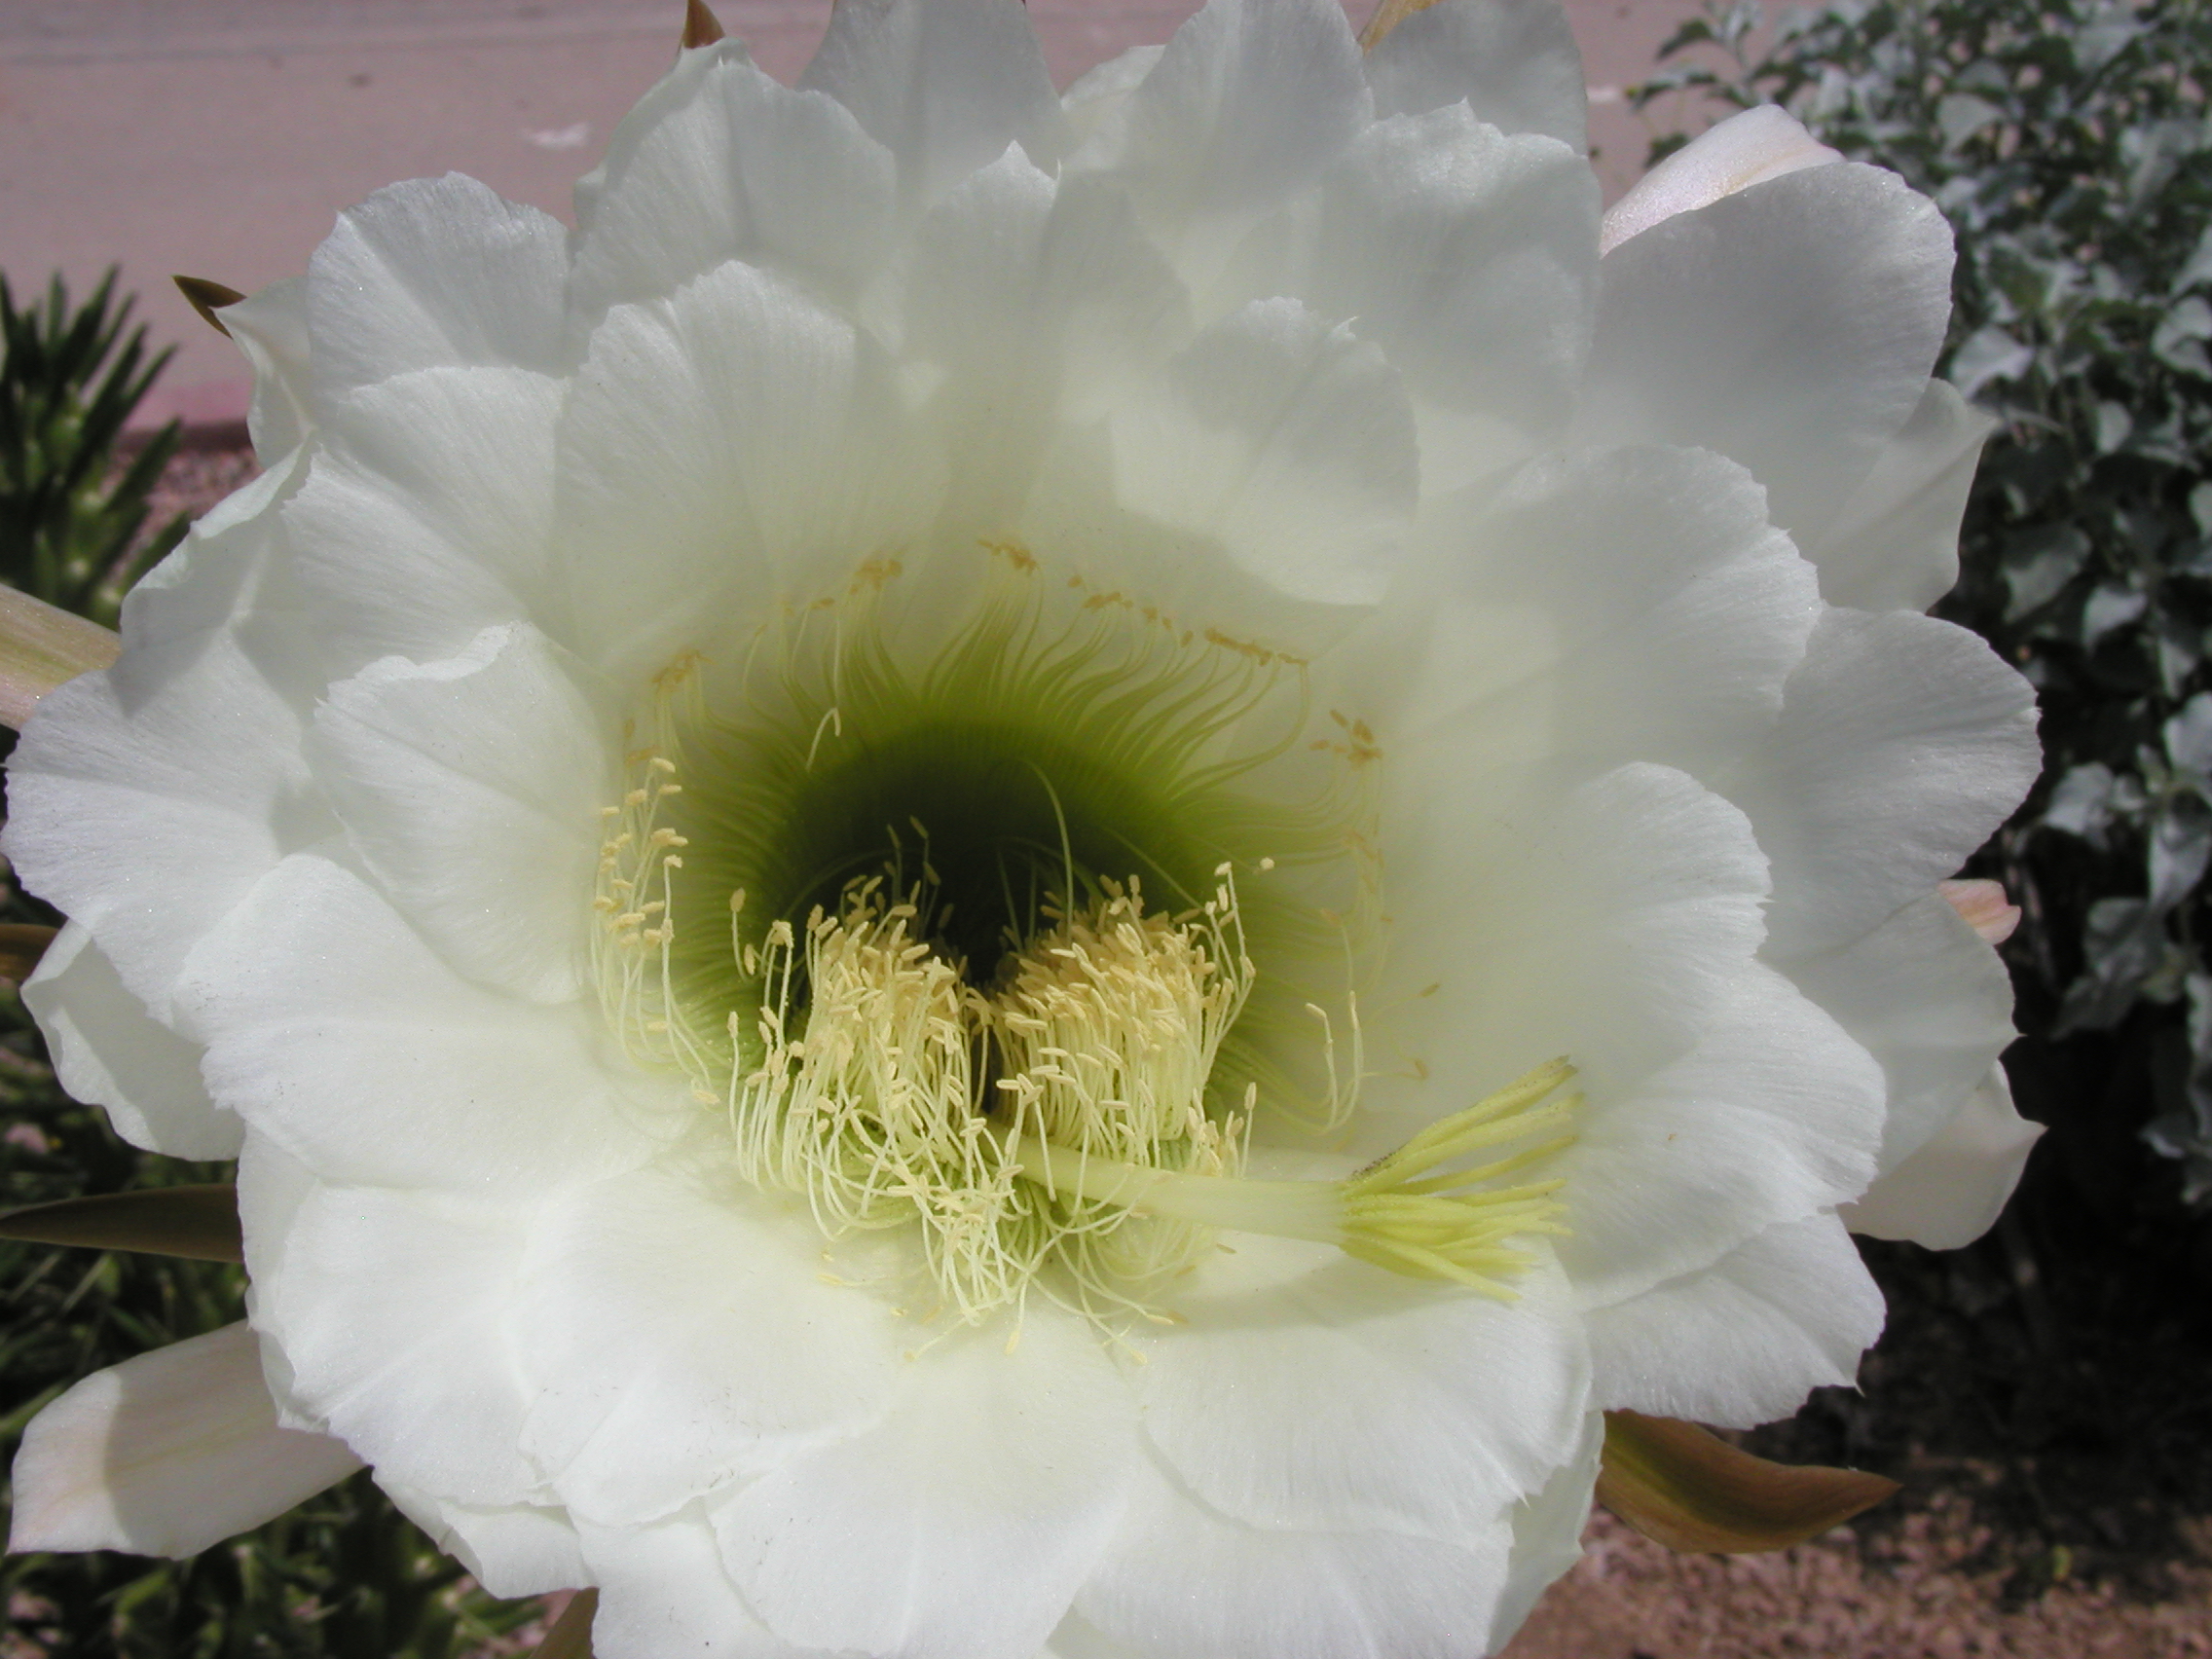
cactus, plant, flower, petal, botany, flora, caryophyllales, flowering plant, epiphyllum, land plant, hedgehog cactus, moonlight cactus